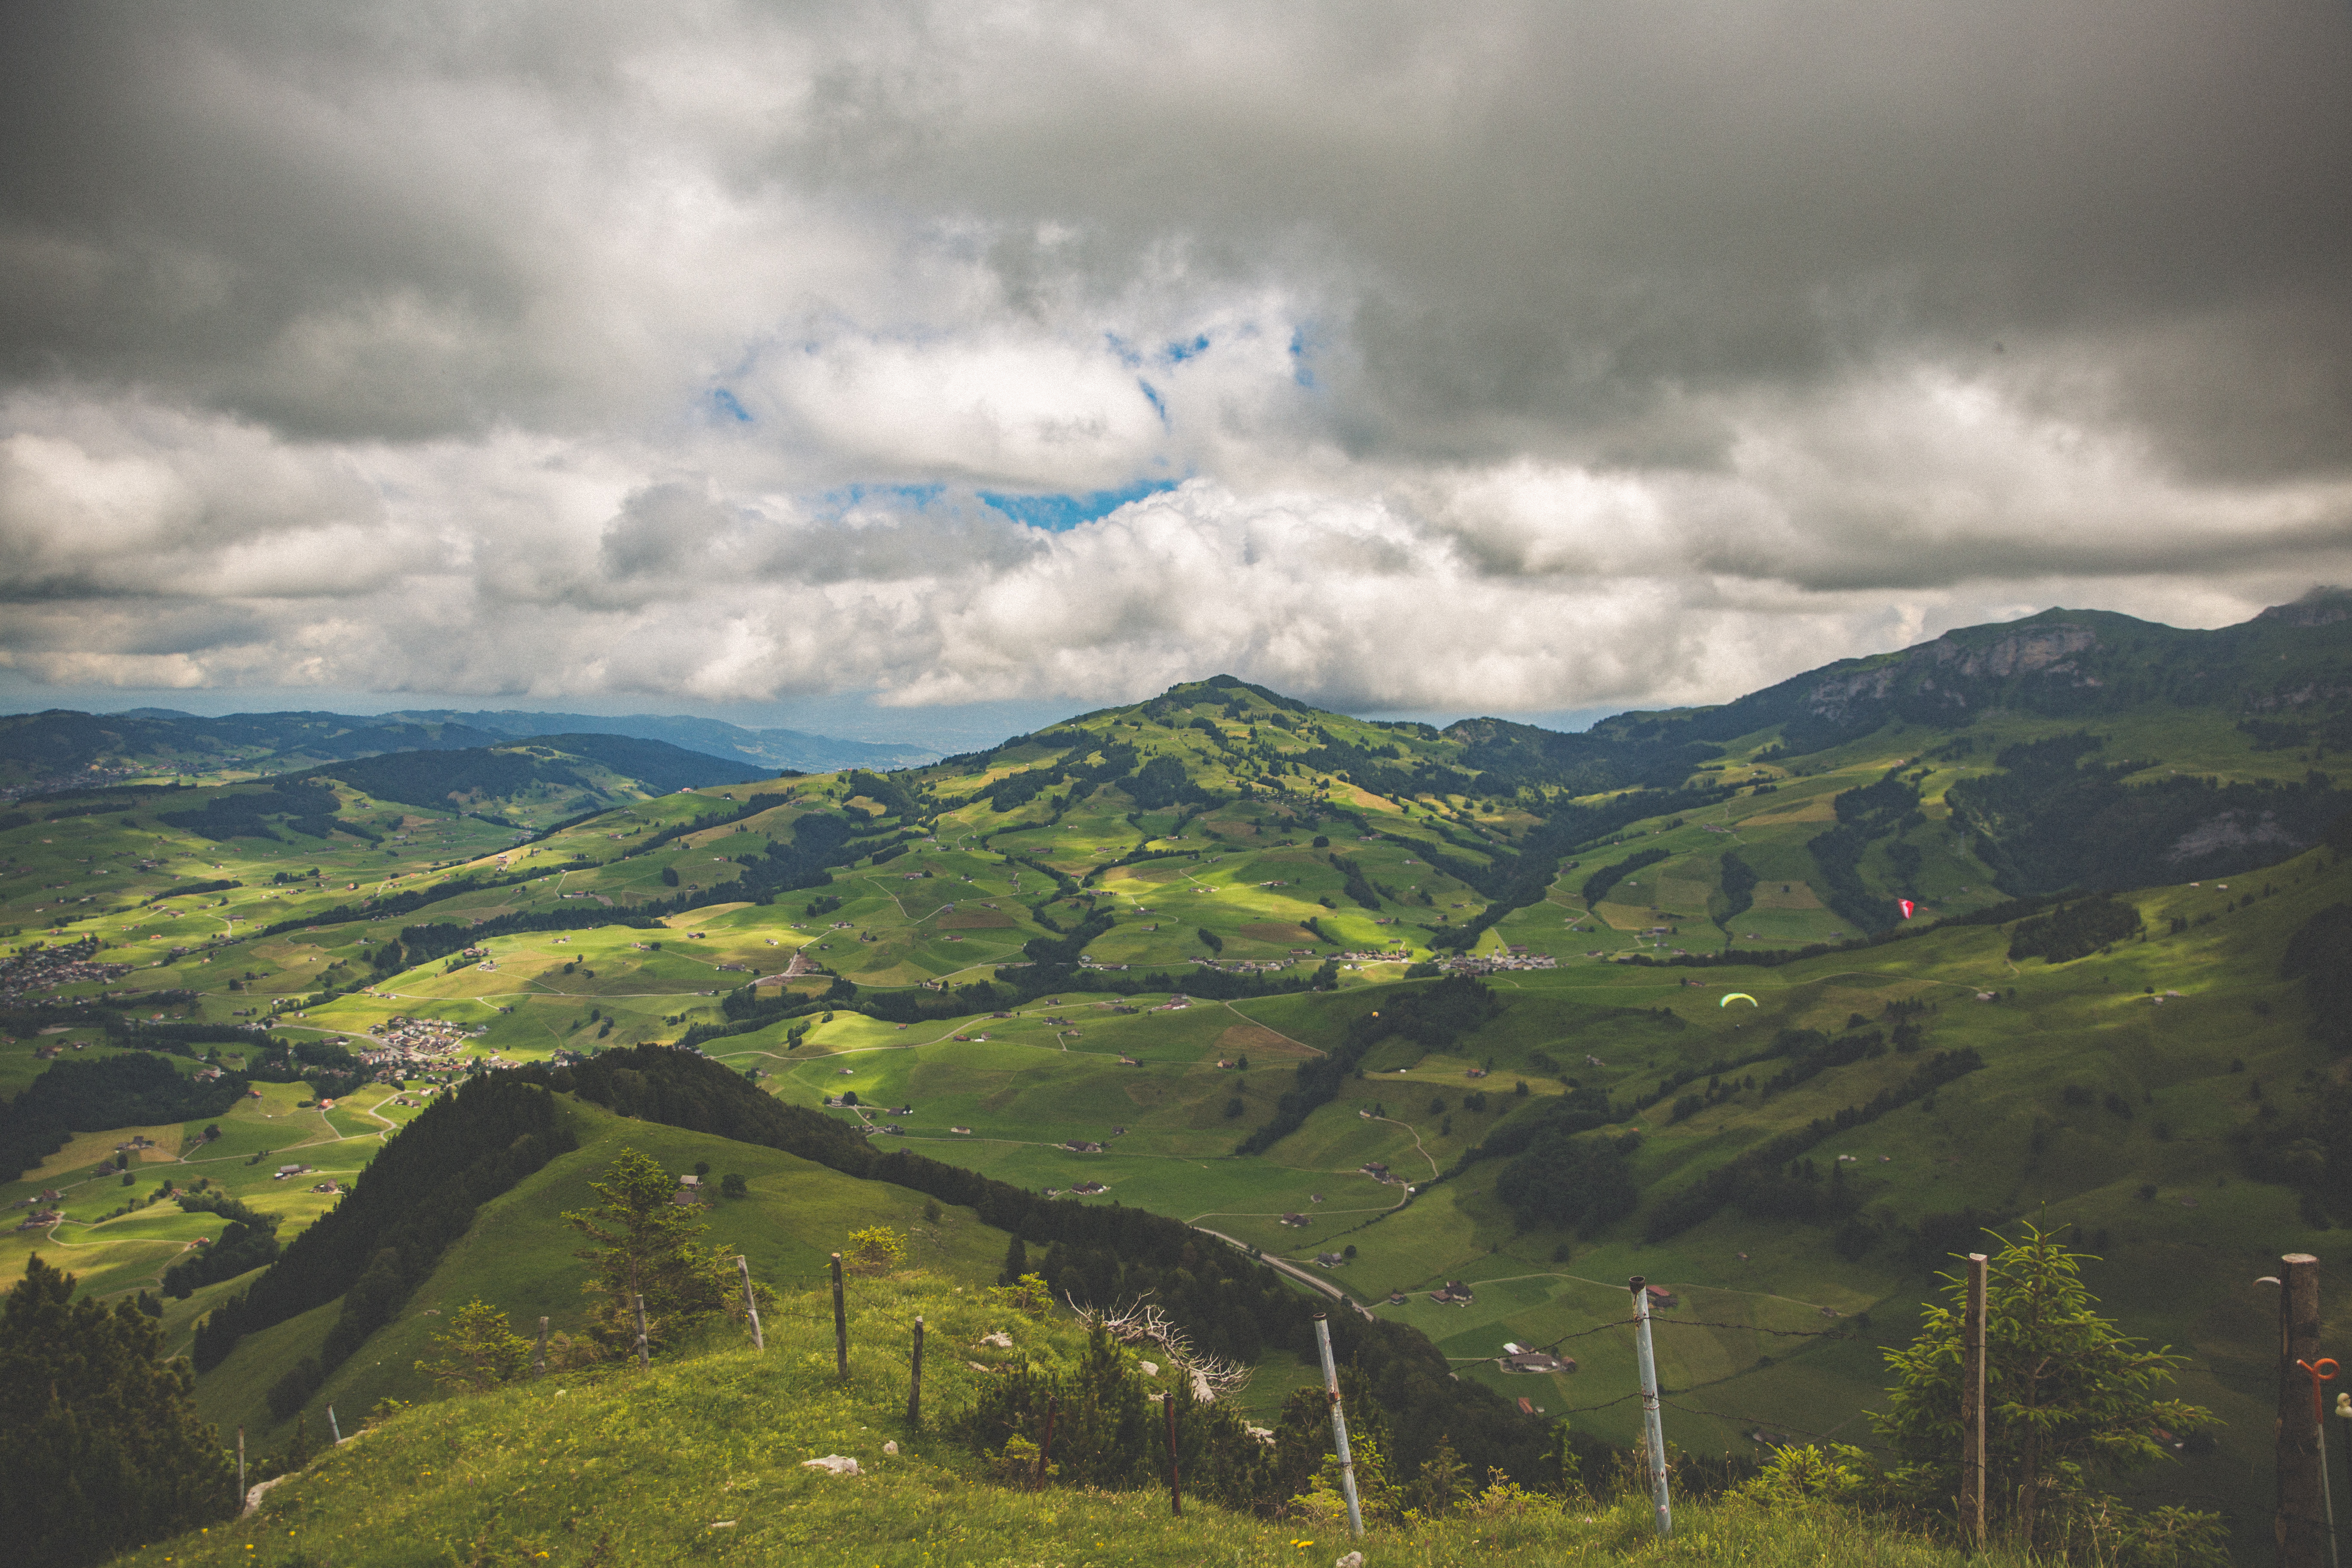
landscape, nature, mountain, cloud, sky, meadow, cloudy, hill, lake, valley, mountain range, scenic, highland, ridge, mountains, alps, grassland, plateau, fell, loch, rural area, landform, lake district, mountain pass, geographical feature, atmospheric phenomenon, mountainous landforms